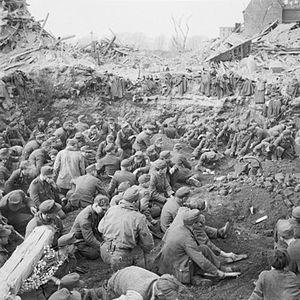
Prisonniers de guerre de la Wehrmacht, 1945. La défaite en 1945. עברית: הסוף: חיילי ורמאכט נכנעים ב-1945. Ελληνικά: Το τέλος: Εκατοντάδες στρατιώτες της Βέρμαχτ σε συμμαχικό στρατόπεδο αιχμαλώτων, Μάρτιος 1945.
Les Bienveillantes est un roman de l’écrivain franco-américain Jonathan Littell, paru en août 2006. Il s’agit des mémoires d’un personnage fictif, Maximilien Aue, qui a participé aux massacres de masse nazis comme officier SS.